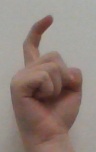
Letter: ra